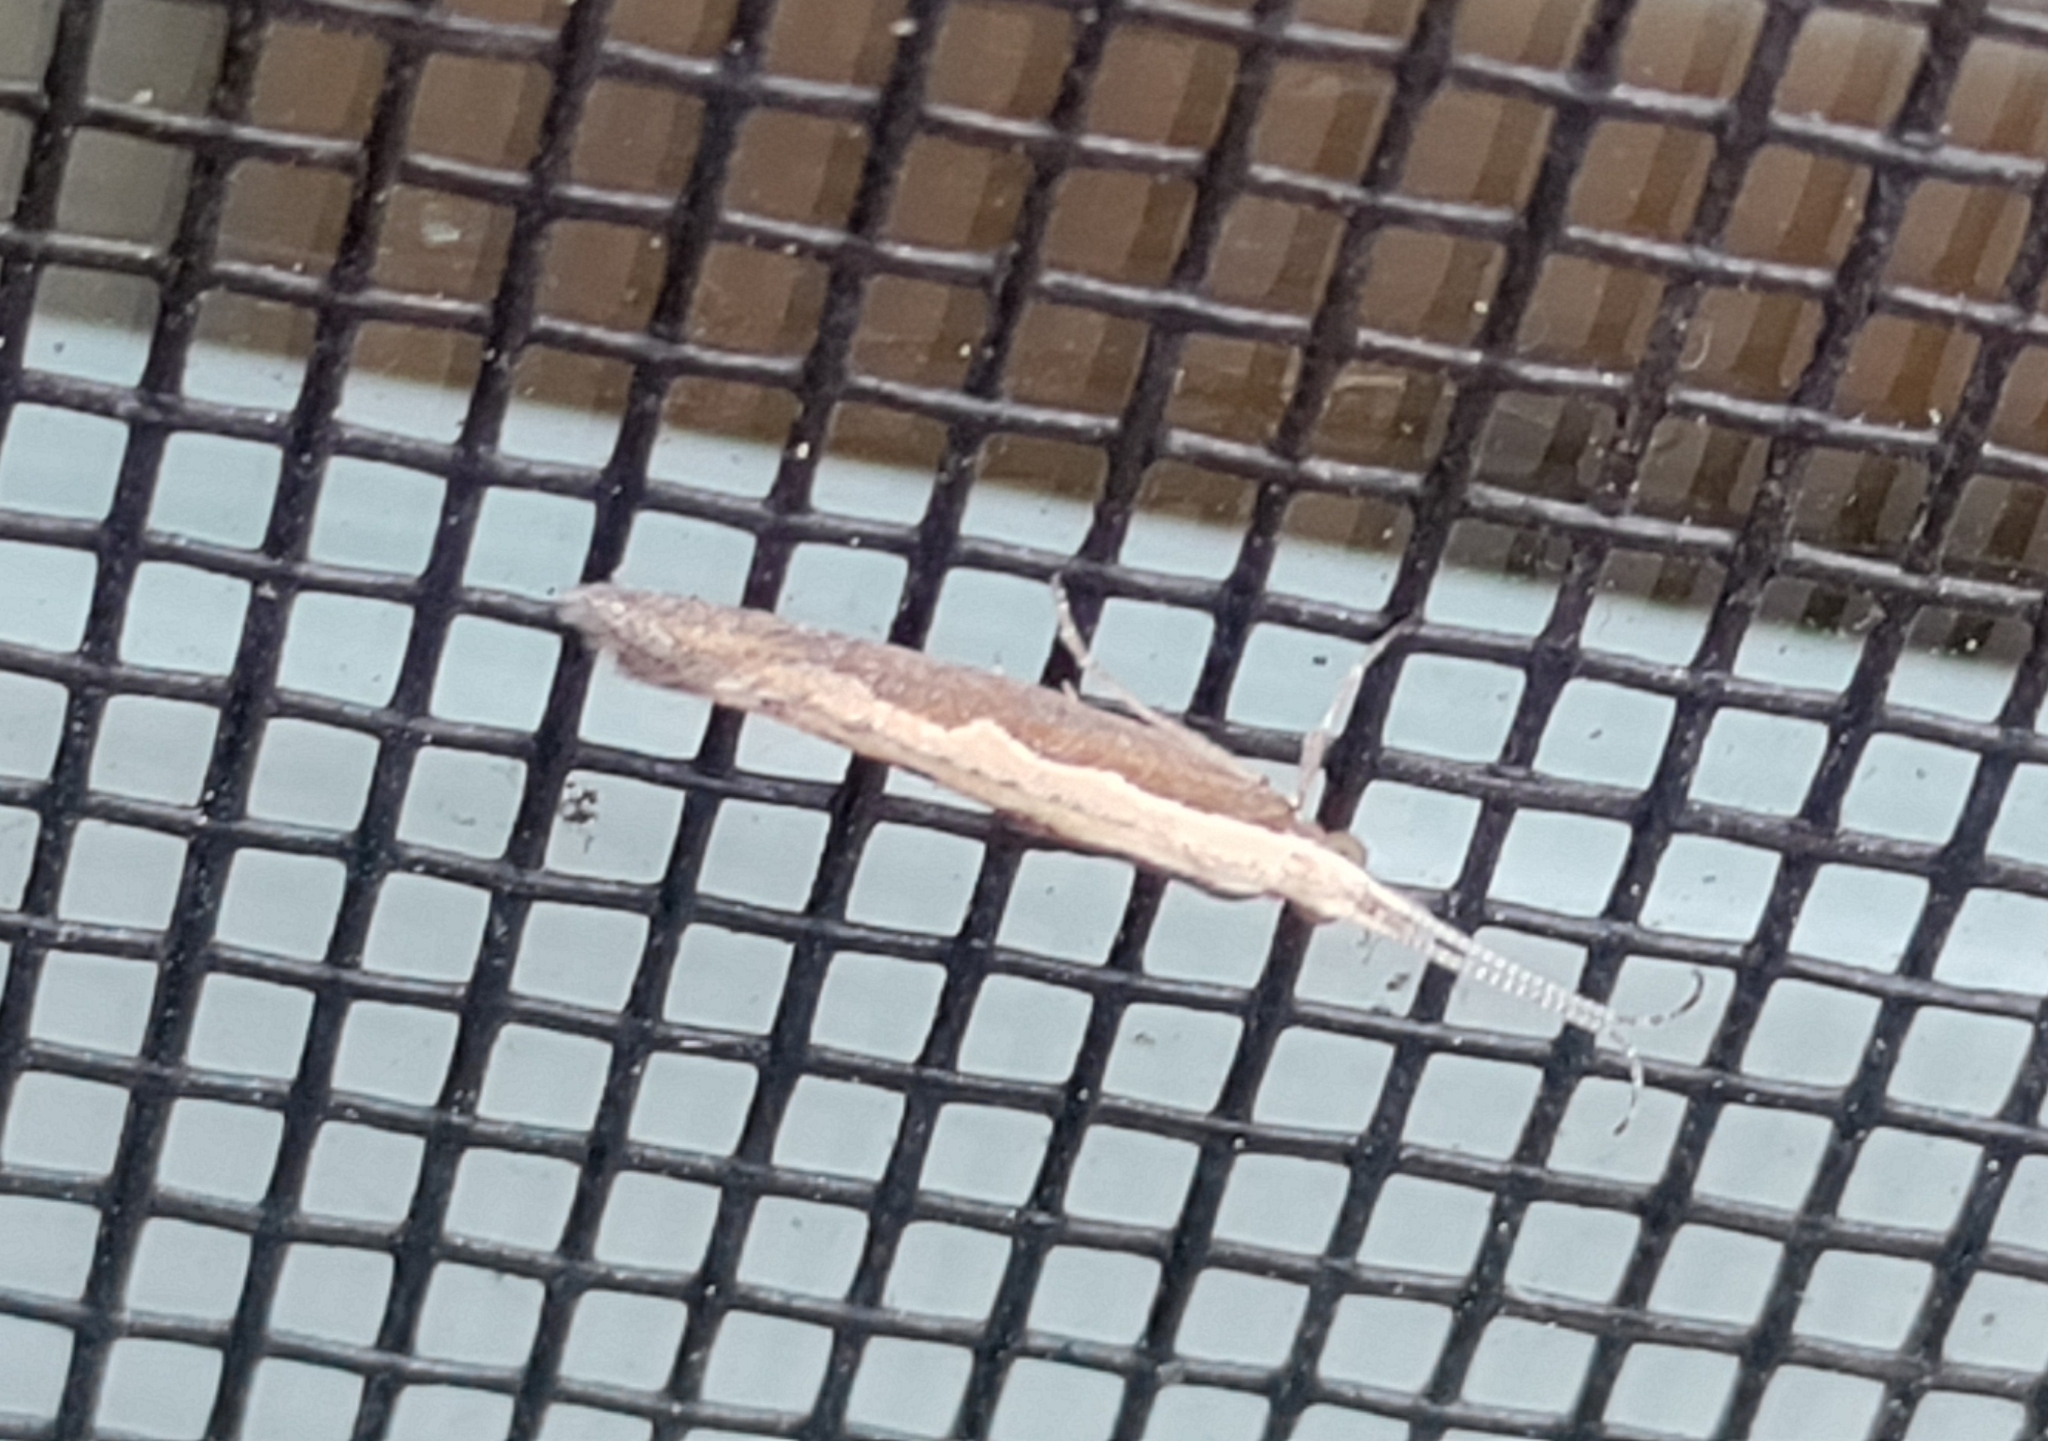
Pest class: diamondback_moth